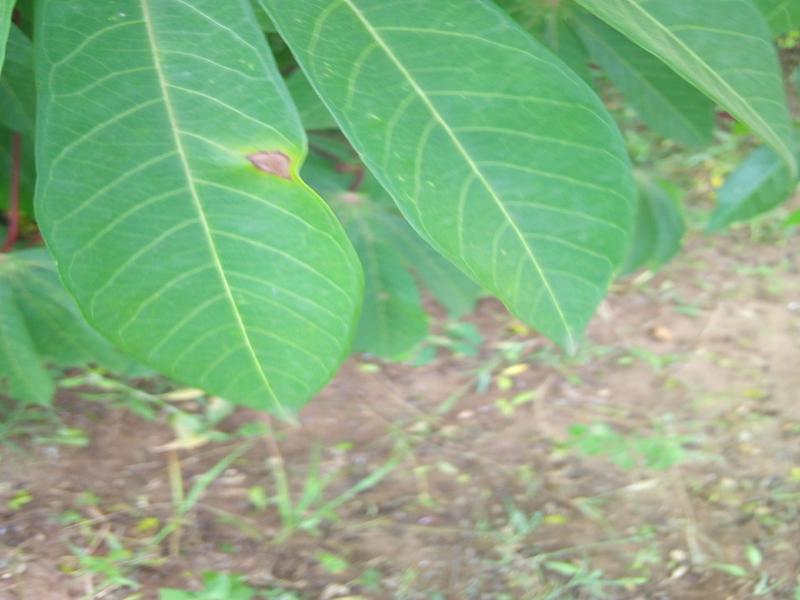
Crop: cassava
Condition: healthy